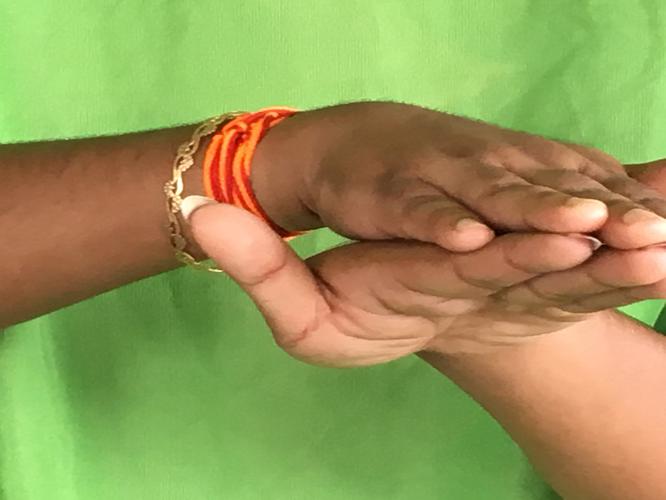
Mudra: Matsya
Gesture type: double_hand